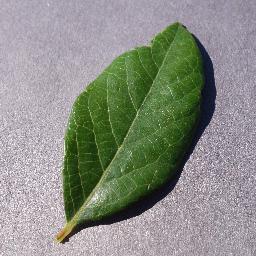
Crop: blueberry
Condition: healthy